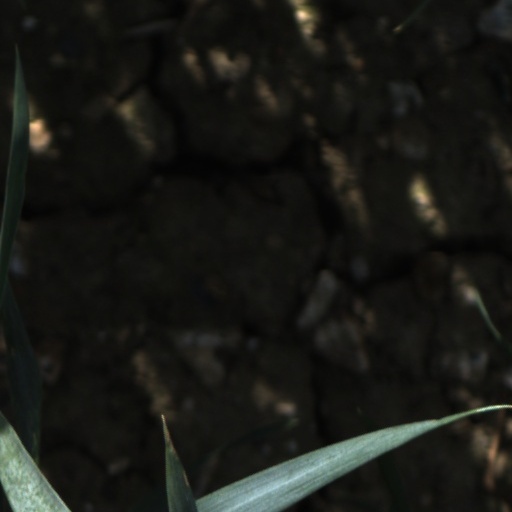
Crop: wheat